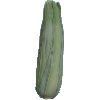
Label: Corn Husk 1